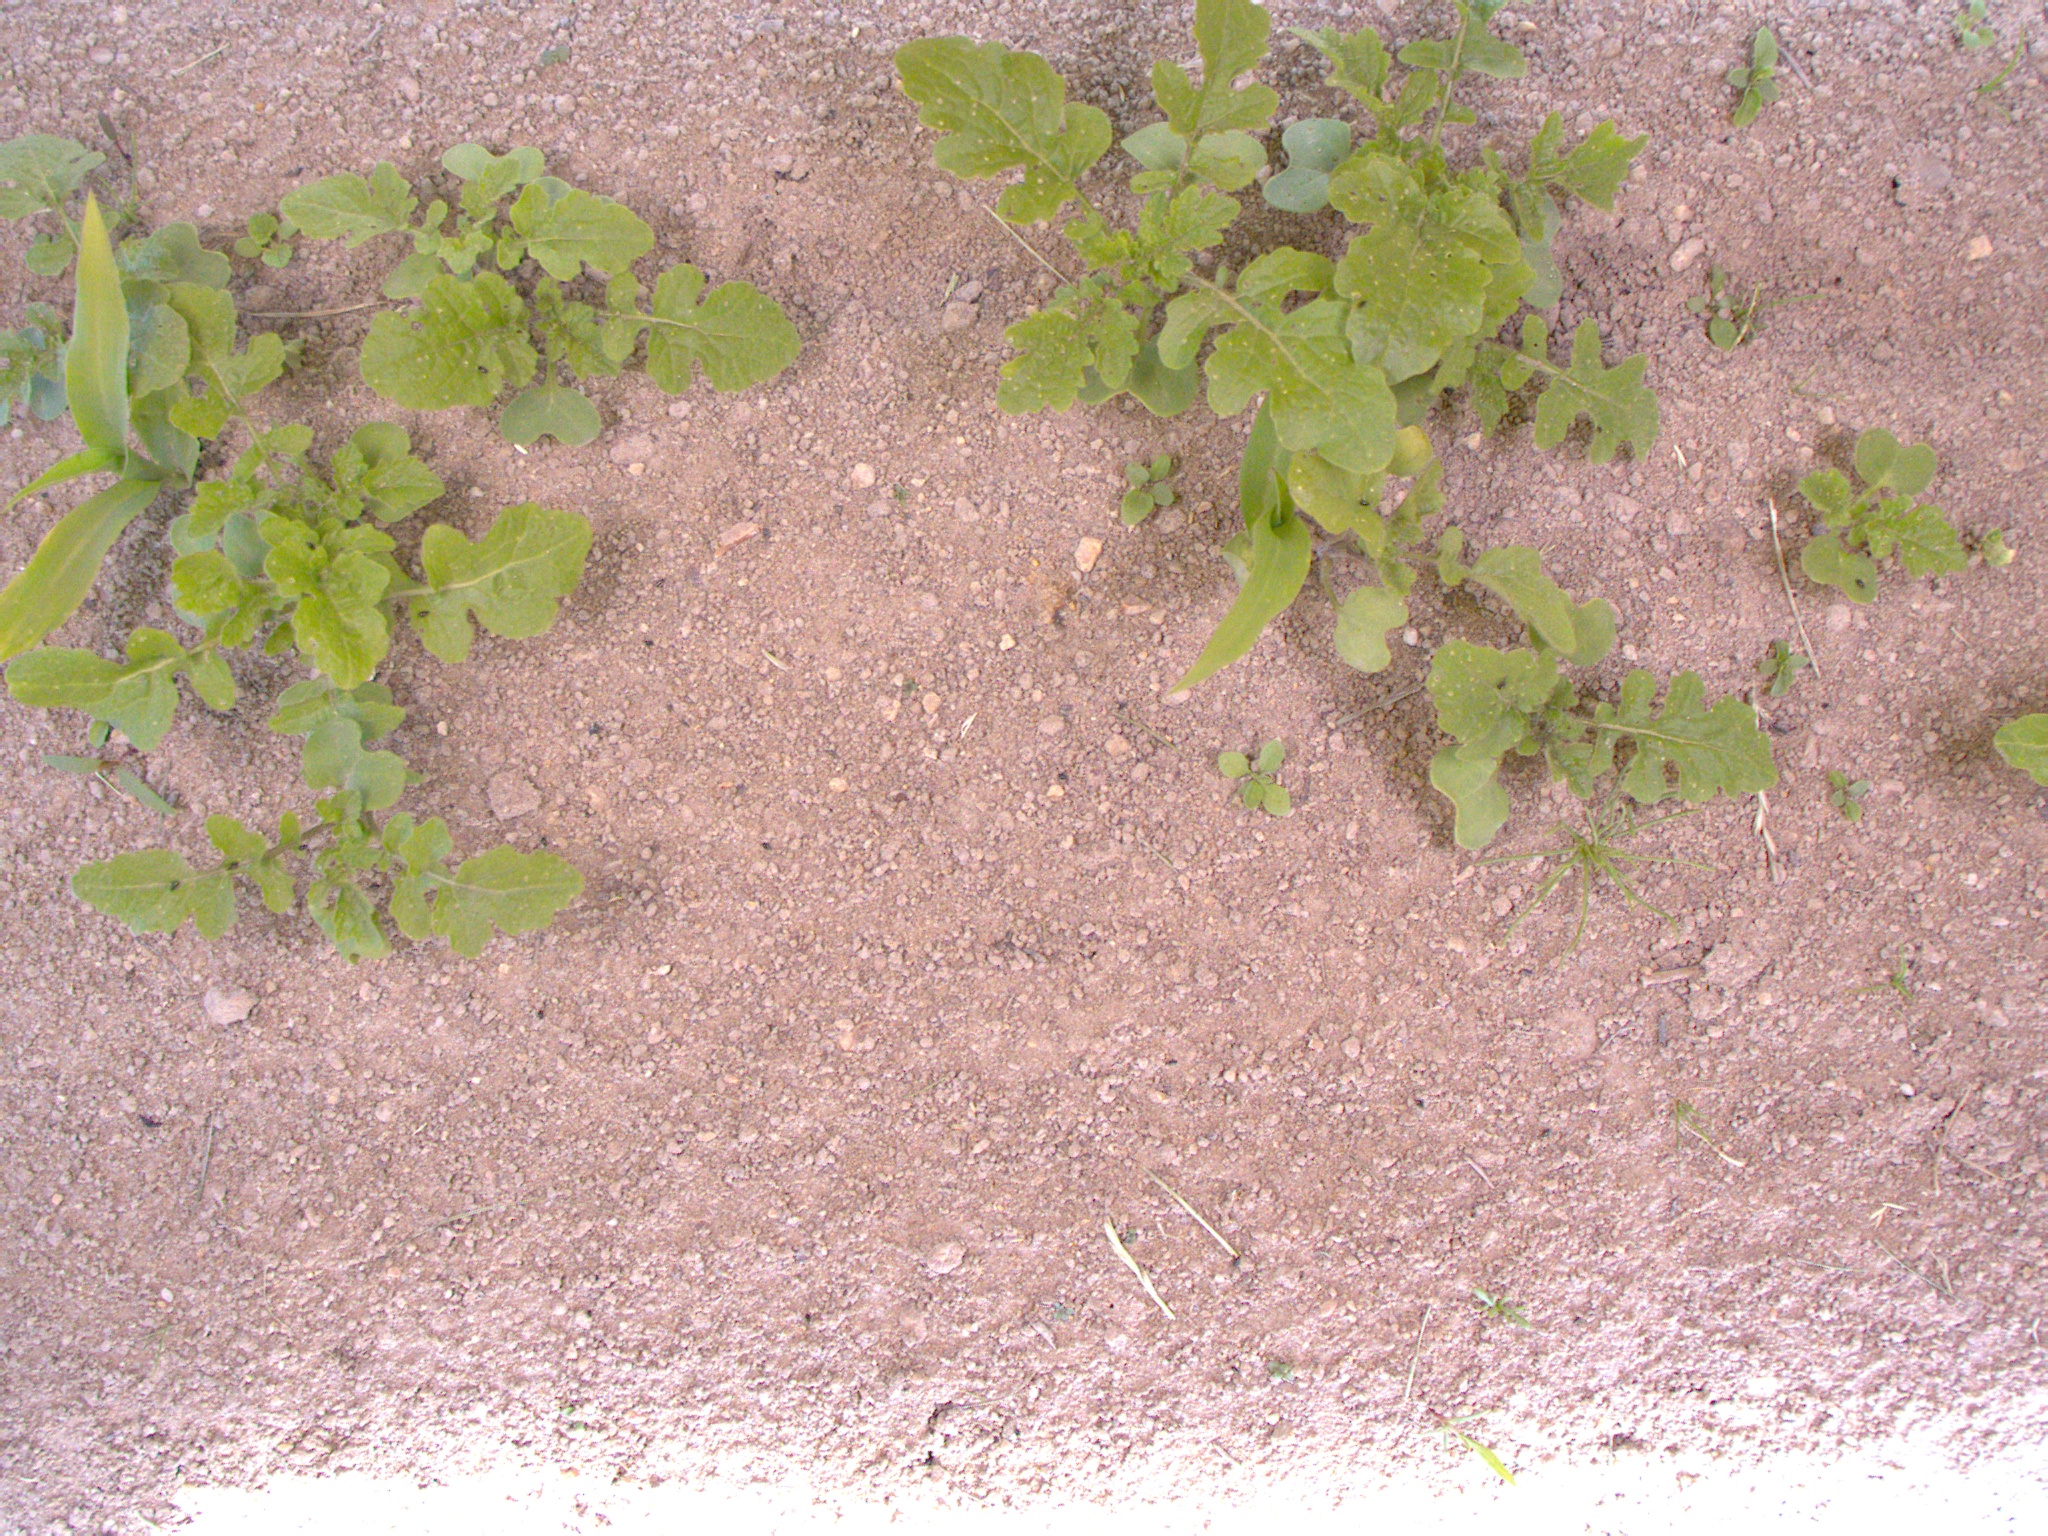
Crop: maize
Objects: maize, maize, stem_maize, stem_maize